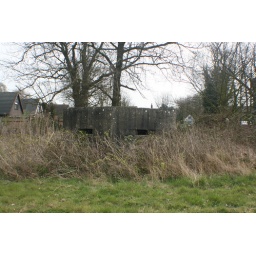
Pillbox in field behind a pub car park